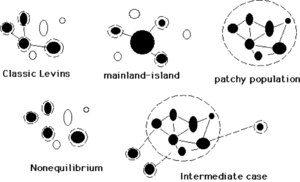
Les différents types de métapopulations
La métapopulation est un concept écologique qui définit un ensemble de populations d'individus d'une même espèce séparées spatialement ou temporellement et étant interconnectées par la dispersion. Ces populations occupent des parcelles d'habitat de qualité variable au sein de la métapopulation et à tout moment certaines parcelles pourront être disponibles et inoccupées. La zone intermédiaire appelée la matrice de l'habitat est vue comme inutilisable mais peut être traversée.